Osgood Johnson

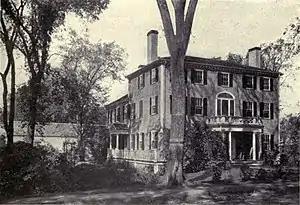
Samaritan House, home of Johnson while Principal at Phillips Academy

Johnson was born in the West Parish of Andover on September 9, 1803, to Osgood Johnson and Fanney Abbot. Johnson had two younger siblings. His grandfather, Jeduthan Abbot of Andover, was a sergeant during the Revolutionary War, serving in the Saratoga Campaign under General John Burgoyne in Captain Joshua Holt's company at the Lexington Alarm. Johnson became "hopefully possessed of personal piety" and joined the South Church of Andover in January 1821 by letter. He attended Phillips Academy, graduating in 1823. He continued his studies at Dartmouth College, graduating in 1828 "summa cum laude".